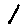
Label: 1